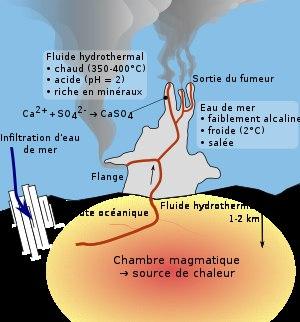
Les monts hydrothermaux, cheminées hydrothermales, sources hydrothermales ou fumeurs sont des évents hydrothermaux situés sur l'axe des dorsales océaniques ainsi qu'à proximité des bassins arrière-arc. Ils sont une conséquence des mouvements des plaques tectoniques. Ils évacuent une partie de la chaleur interne de la Terre. C’est en 1977 que ces monts et la vie sous-marine luxuriante qui leur est associée ont été découverts aux Galapagos par le submersible américain Alvin. Cet écosystème est basé sur une production primaire assurée par des bactéries chimiosynthétiques qui vivent libres ou en symbiose avec les organismes.